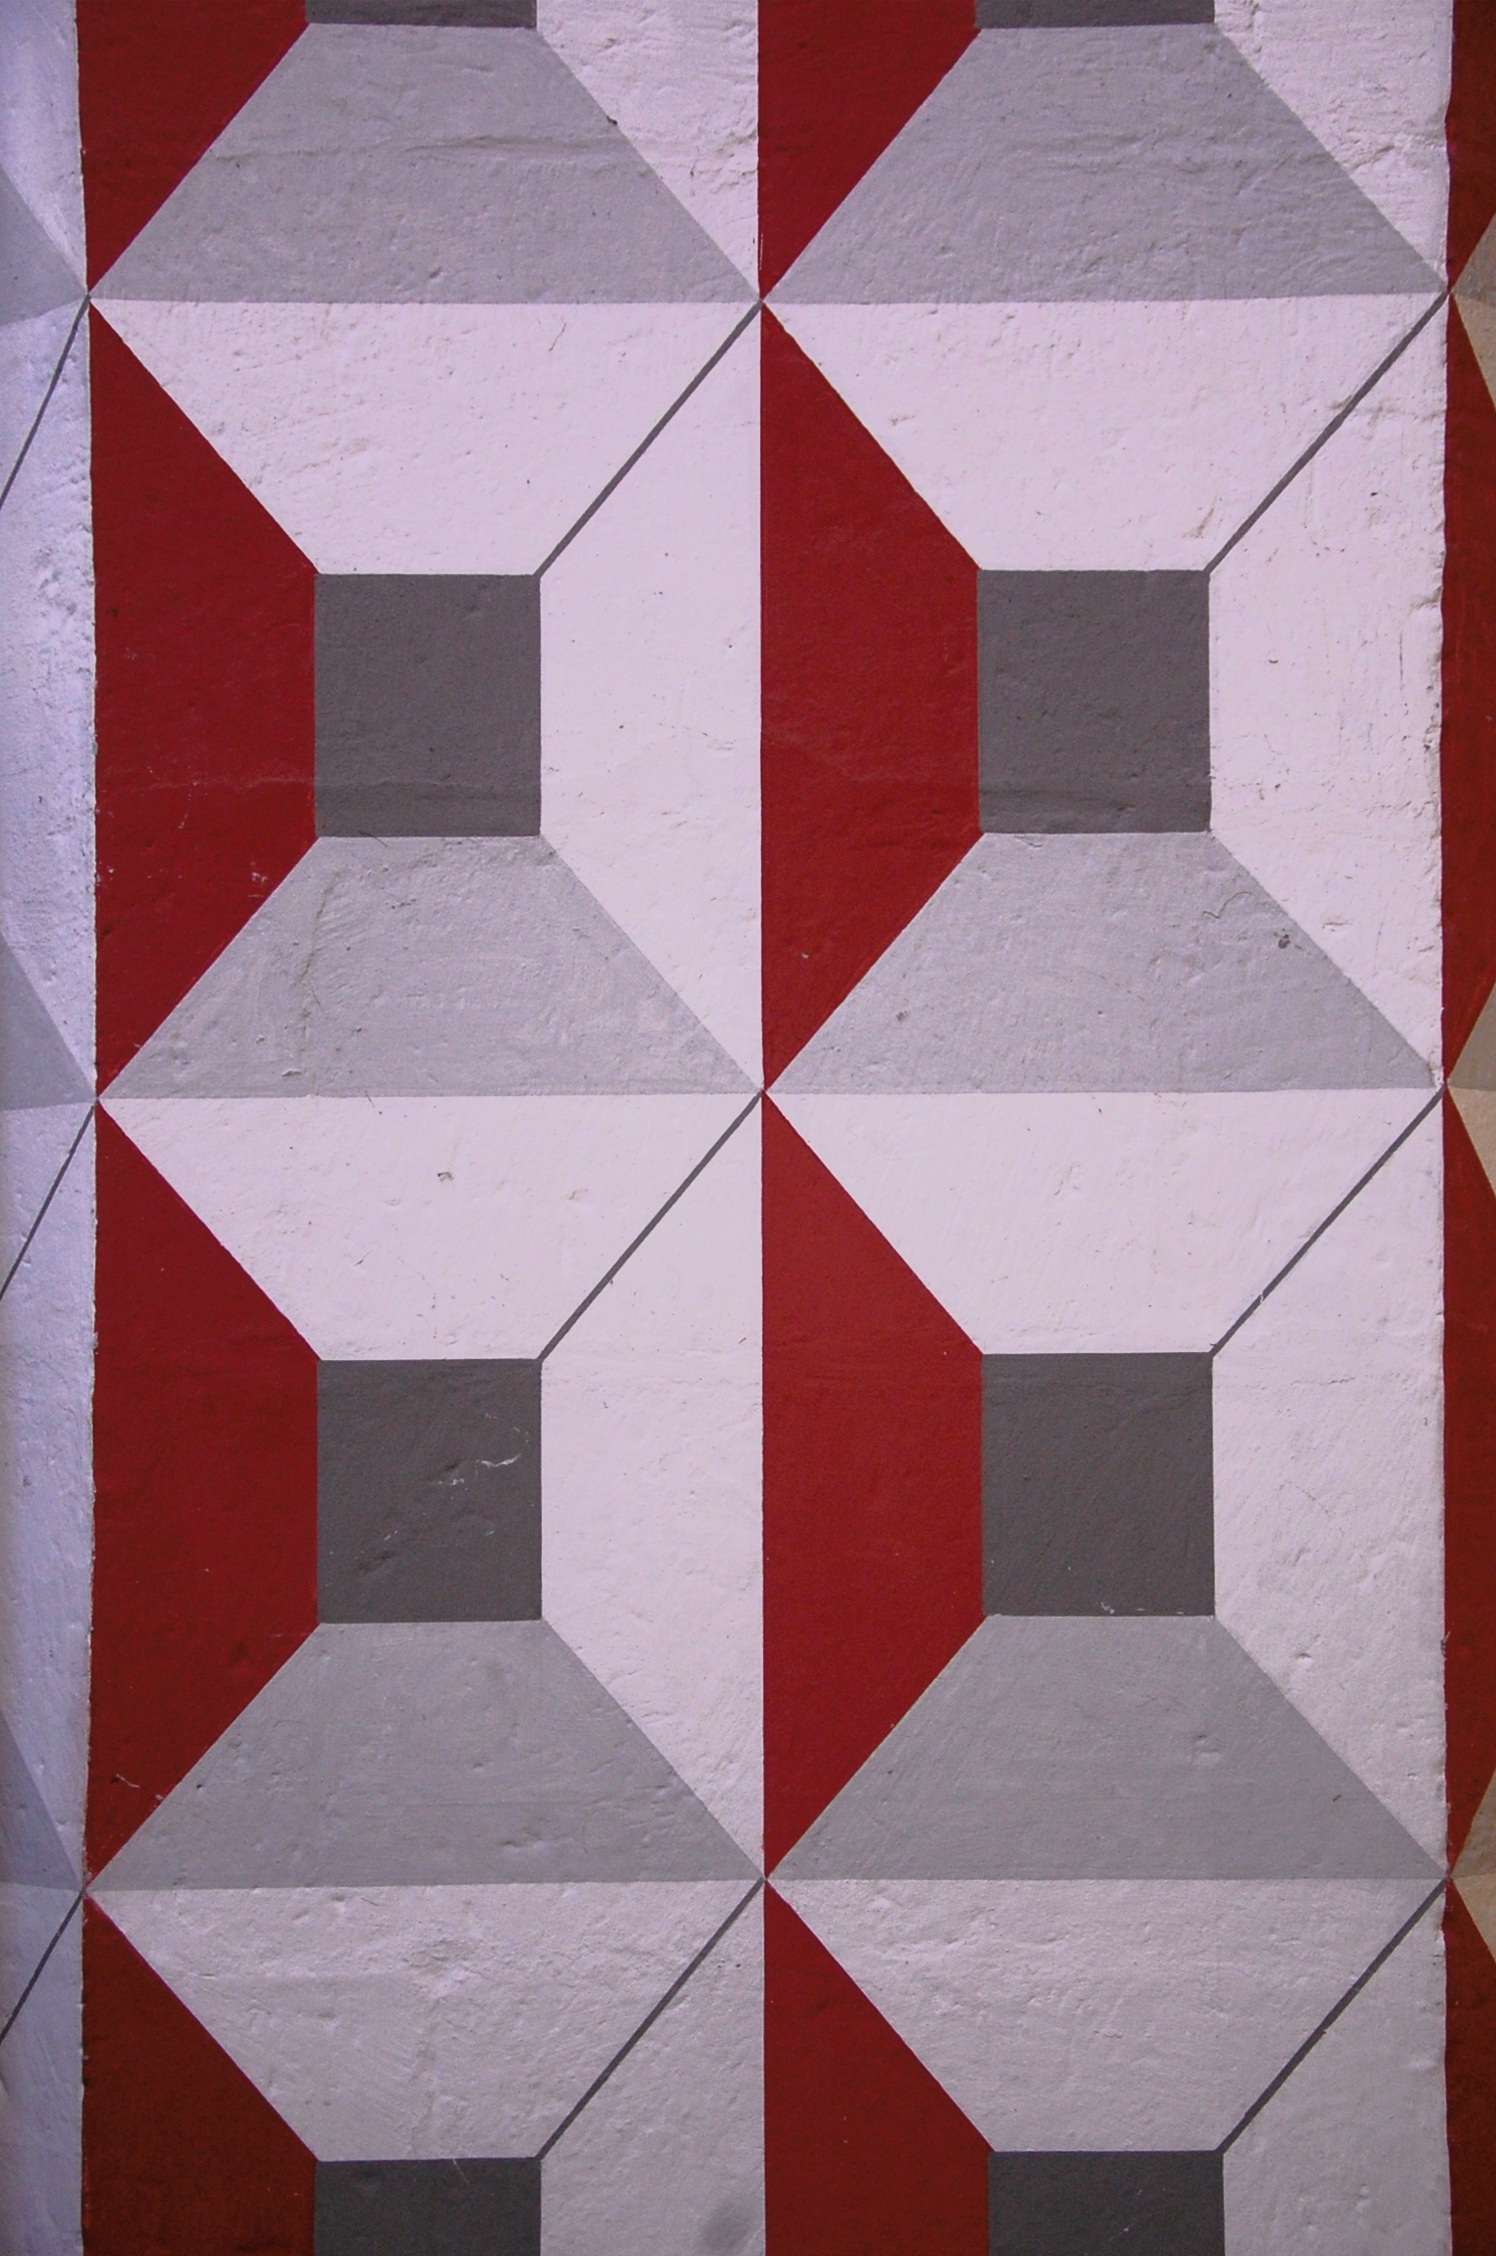
white, floor, wall, pattern, line, red, geometry, color, tile, black, circle, art, design, triangle, symmetry, shape, flooring, optical deception